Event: Nepal Earthquake
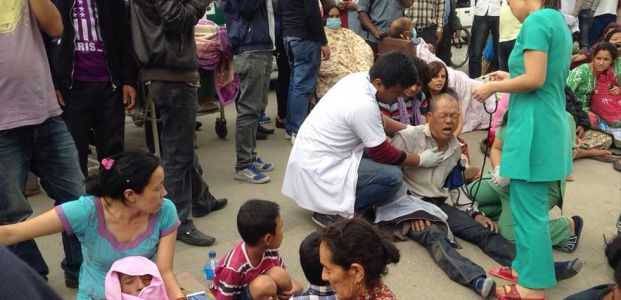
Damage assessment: no_damage